C19Orf81

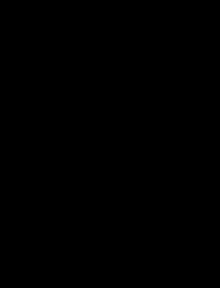
Unrooted phylogenetic tree for C19Orf81 Homologs. Distance apart indicates time since divergence.

Based on data found in the NCBI database and using NCBI BLAST, C19Orf81 has orthologs in all vertebrates except birds.